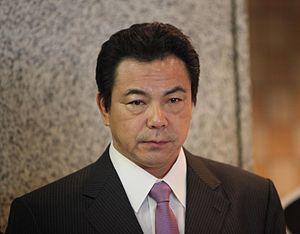
Mitsugu Akimoto dit Chiyonofuji Mitsugu, né le 1ᵉʳ juin 1955 à Fukushima et mort le 31 juillet 2016 à Tokyo, est un lutteur de sumo japonais.
Voici la liste officielle de tous les lutteurs sumo qui ont atteint le rang de yokozuna, le plus haut rang de ce sport. D'autres yokozuna ont pu exister à des périodes antérieures, mais n'apparaissent pas dans la liste officielle commencée en 1789.